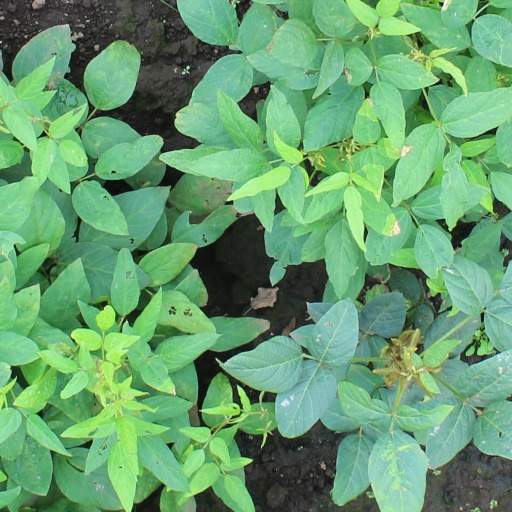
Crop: soybean